Scipione

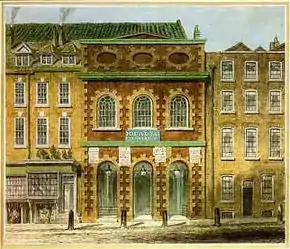
The King's Theatre, London, where "Scipione" had its first performance

"Scipione" had its premiere on 12 March 1726 at The King's Theatre, Haymarket. Handel revived the opera in 1730, but it did not receive another UK production until October 1967, by the Handel Opera Society. In Germany, "Scipione" was revived at the Göttingen International Handel Festival in 1937 and at the annual Handel Festival in Halle in 1965.